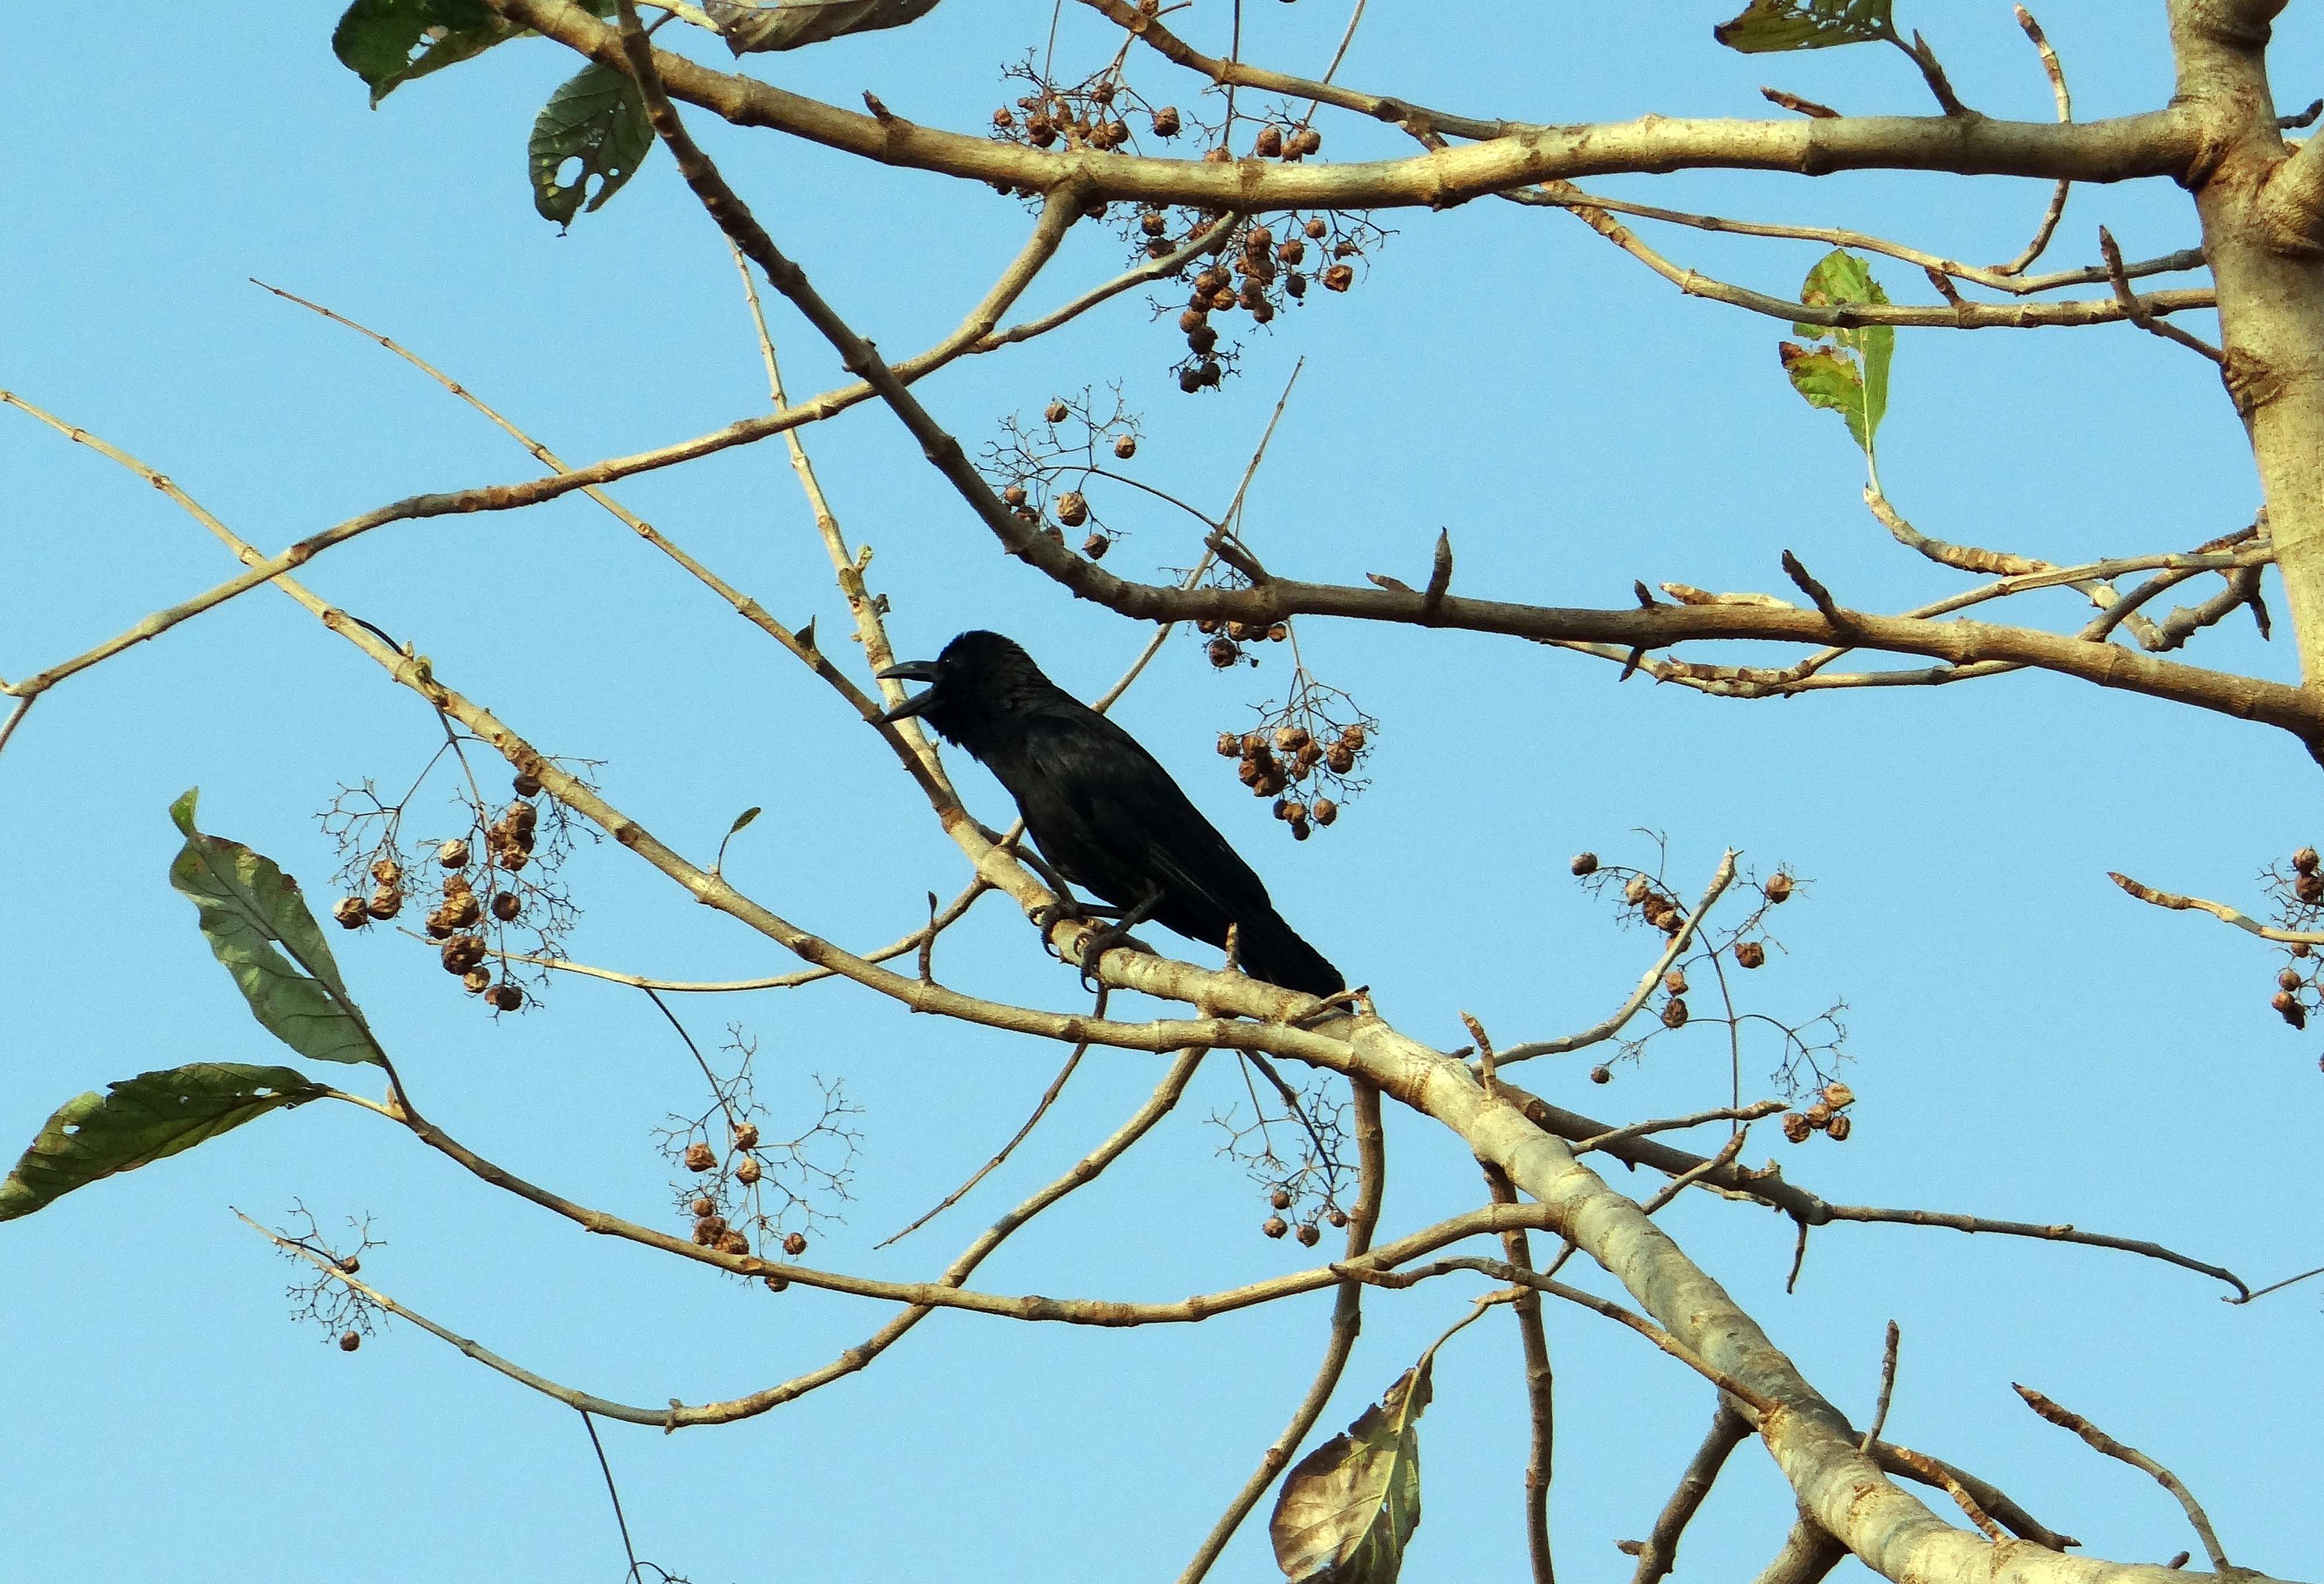
branch, bird, flower, wildlife, fauna, crow, twig, vertebrate, india, karnataka, perching bird, indian jungle crow, corvus macrorhynchos, large billed crow, jungle crow